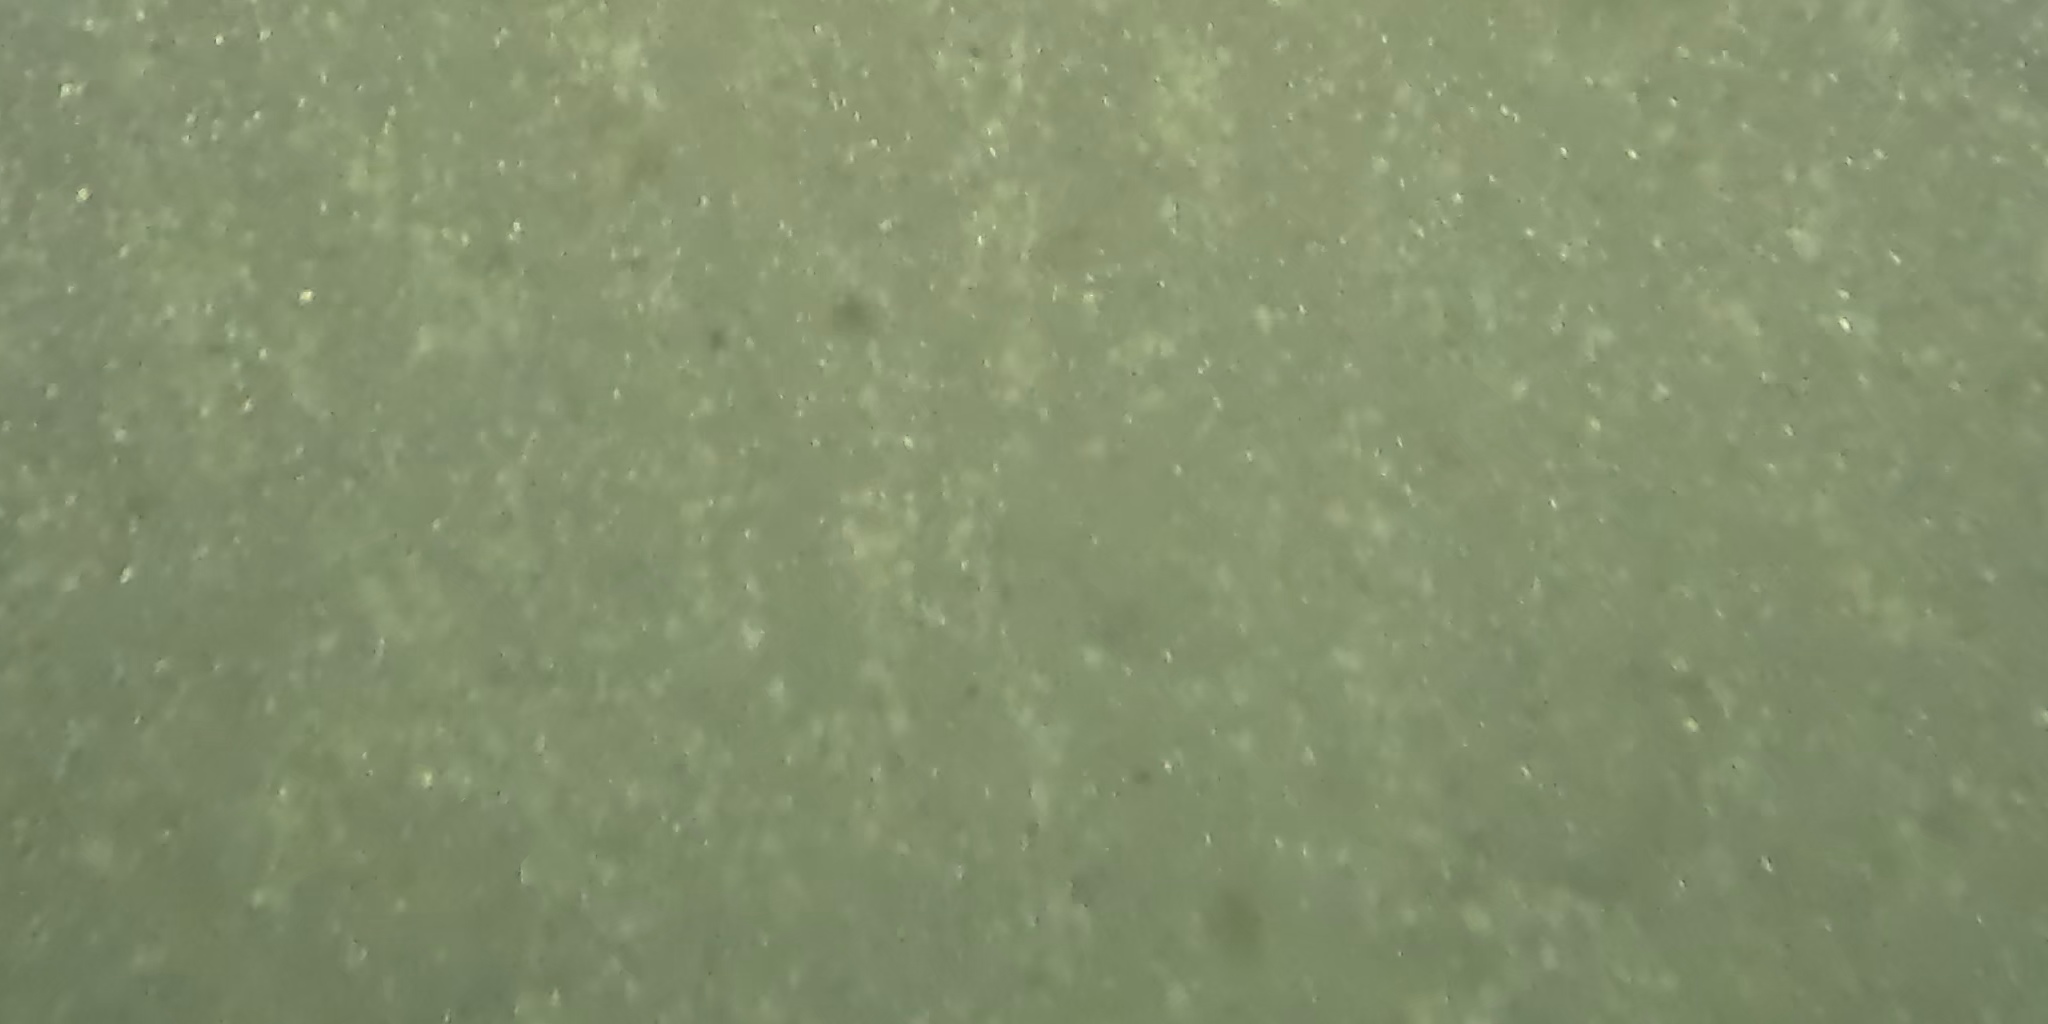
Seabed habitat: stone